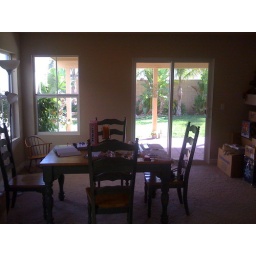
The table is in the kitchen now. This will eventually be a vintage Disney Tiki/Jungle Cruise room.